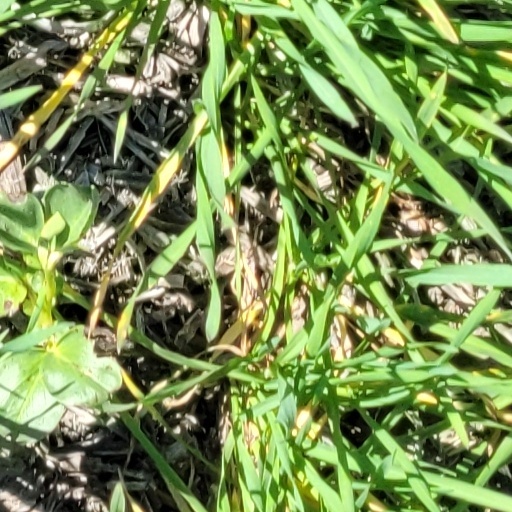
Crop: wheat